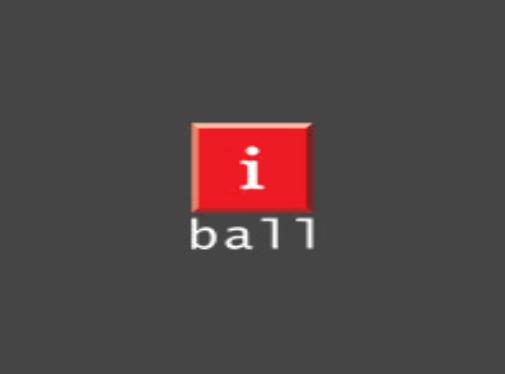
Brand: iBall
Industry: Electronic